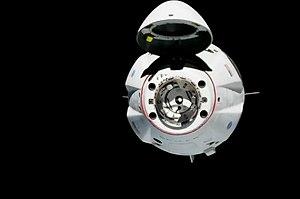
Crew Dragon, ou Dragon 2, est un véhicule spatial développé par la société SpaceX pour le compte de l'agence spatiale américaine, la NASA, pour effectuer la relève des équipages de la Station spatiale internationale. Le vaisseau est capable de transporter un équipage de quatre astronautes en orbite basse. Crew Dragon est l'un des deux vaisseaux développés en réponse à l'appel d'offres du programme CCDeV lancé en 2010 ; celui-ci avait pour objectif de reprendre les missions assurées provisoirement par les vaisseaux russes Soyouz à la suite du retrait de la navette spatiale américaine en 2011.